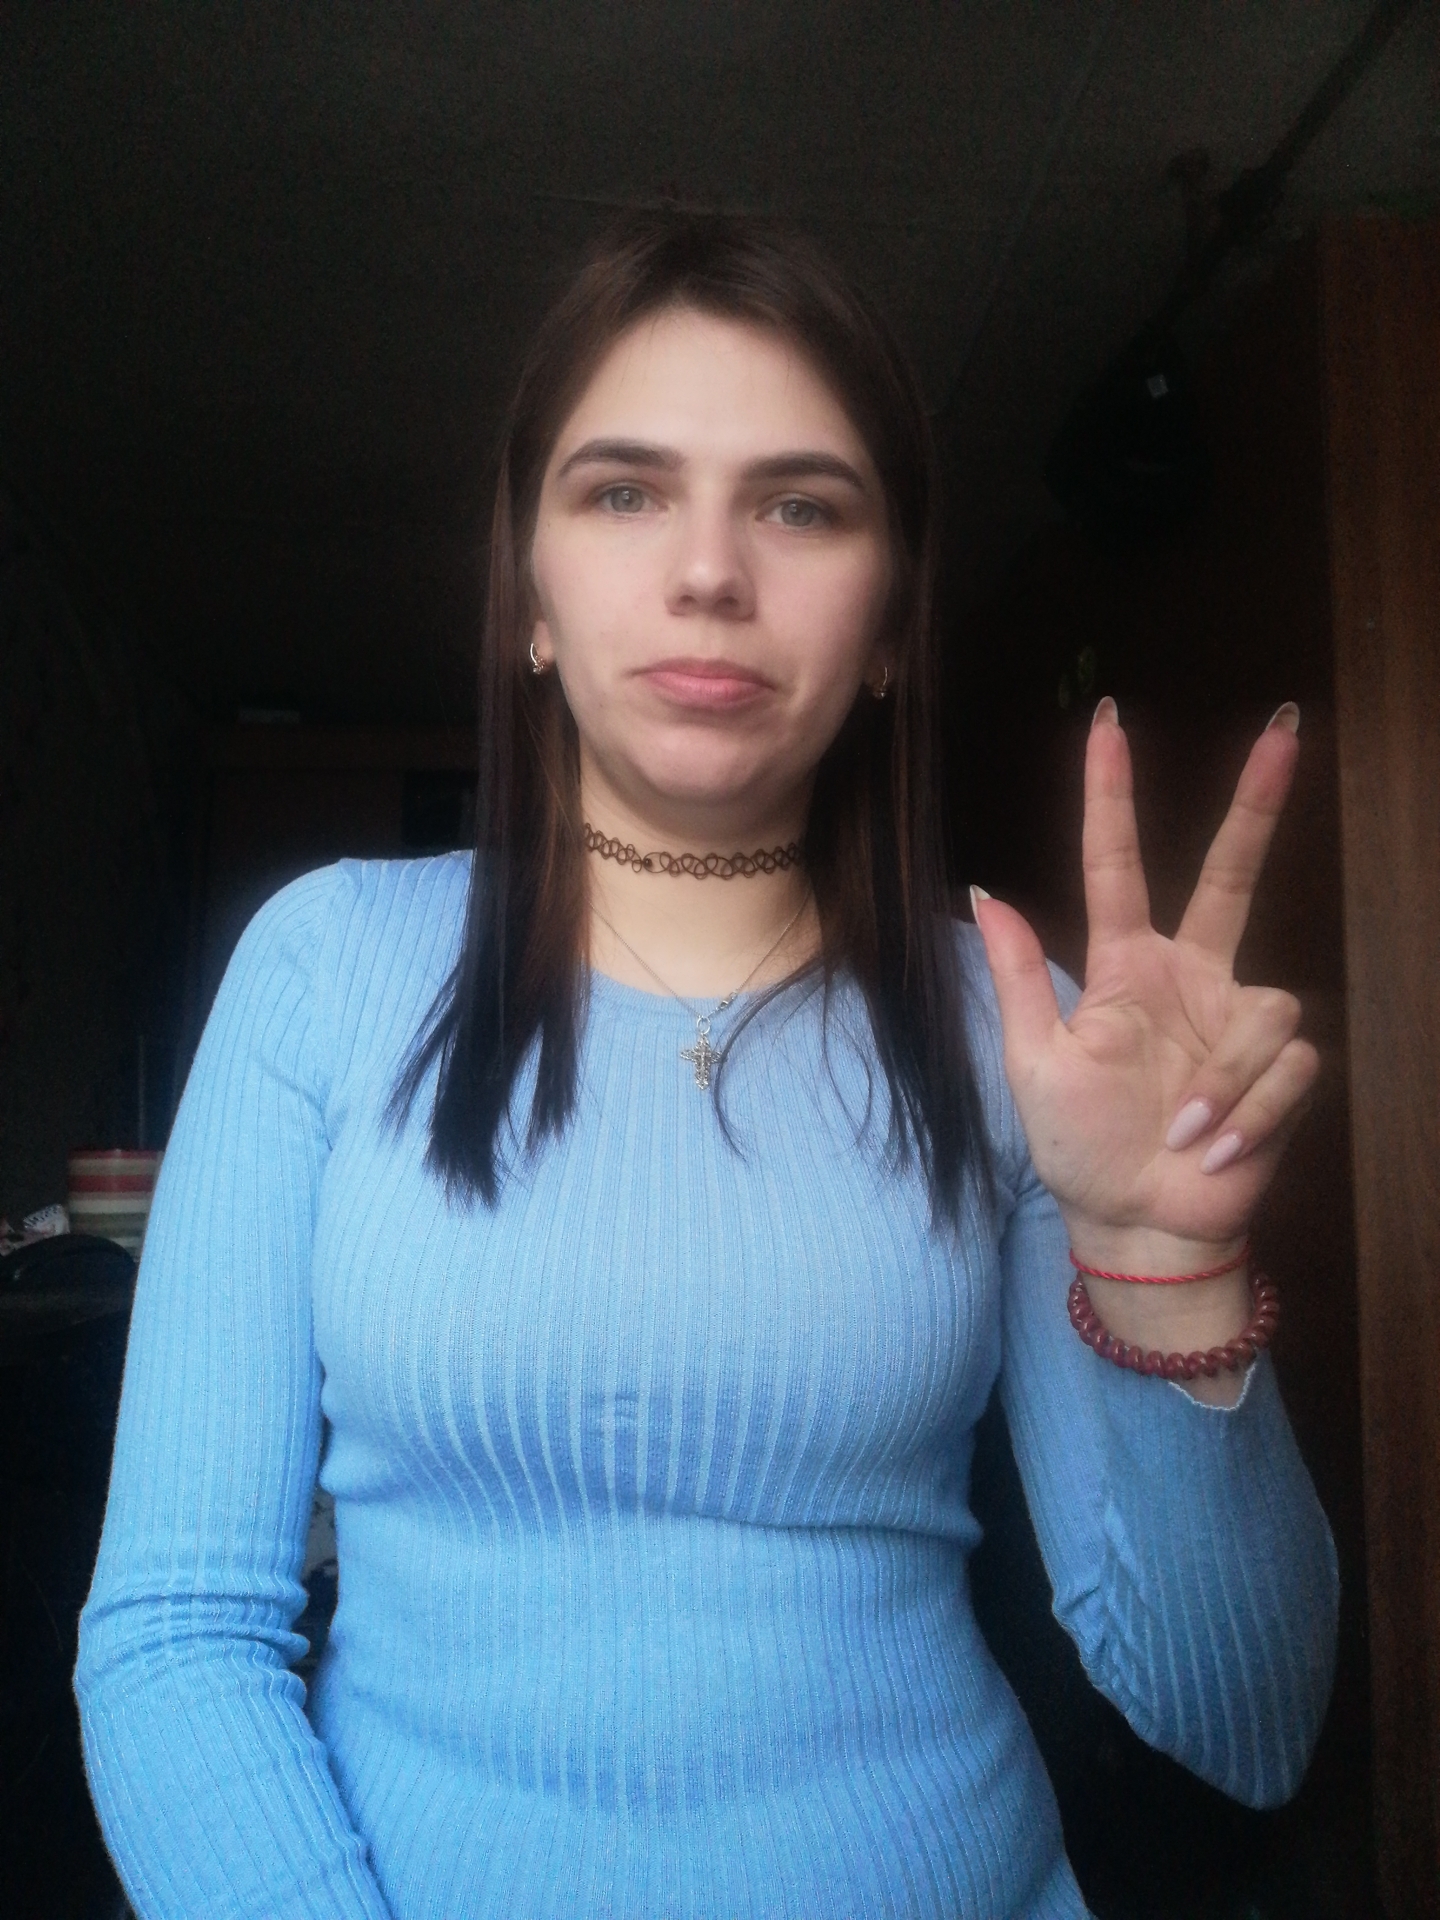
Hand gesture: three2